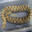
Label: snake